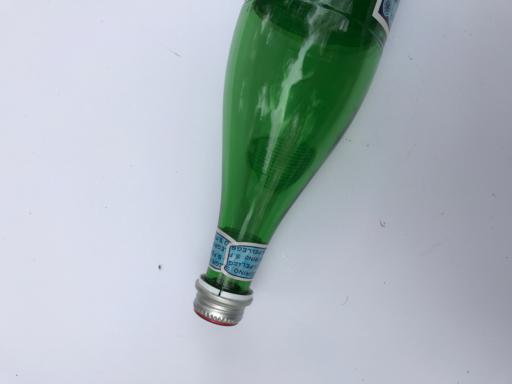
Label: glass